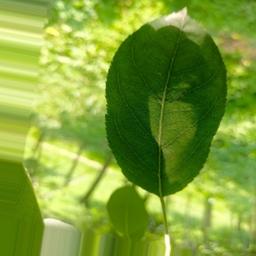
Label: Healthy